Bay Head station

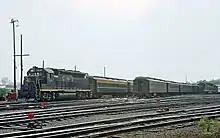
A Central Railroad of New Jersey commuter train at the yard in 1971

This station is not listed as disabled accessible by NJ Transit. Passengers must use the train stairs to climb up to the cars or descend to street level. There is no ramp or platform to aid the handicapped in boarding. Weekend ridership to the Bay Head station rises during the summer as beachgoing vacationers take the train to the beach. In May 2011, ticket vending machines were installed next to the station building at Bay Head.